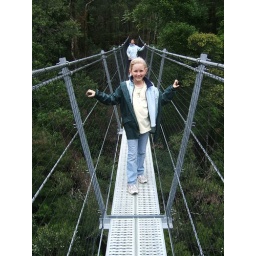
Swing bridge over the river